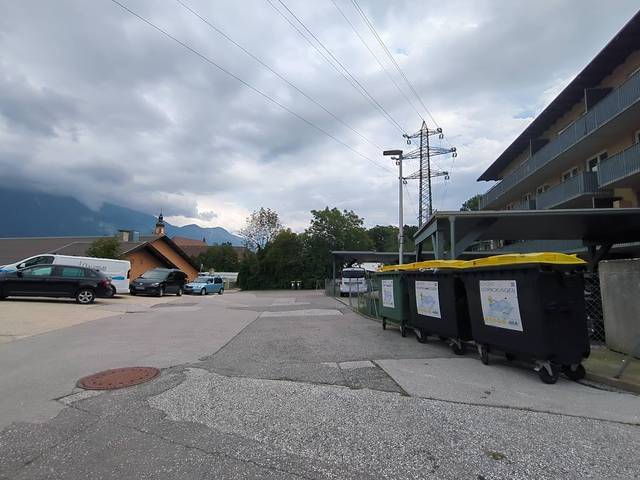
Region: Austria
Coordinates: 47.251, 11.398